Ankara

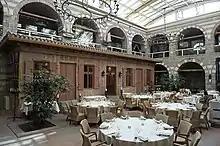
Çengelhan Rahmi M. Koç Museum's courtyard has been covered with a glass roof.

Hacı Bayram Mosque, in the Ulus quarter next to the Temple of Augustus, was built in the early 15th century in Seljuk style by an unknown architect. It was subsequently restored by architect Mimar Sinan in the 16th century, with Kütahya tiles being added in the 18th century. The mosque was built in honor of Hacı Bayram-ı Veli, whose tomb is next to the mosque, two years before his death (1427–28). The usable space inside this mosque is on the first floor and on the second floor.